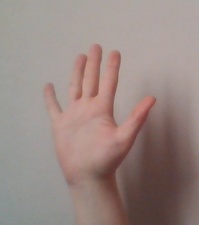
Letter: sheen